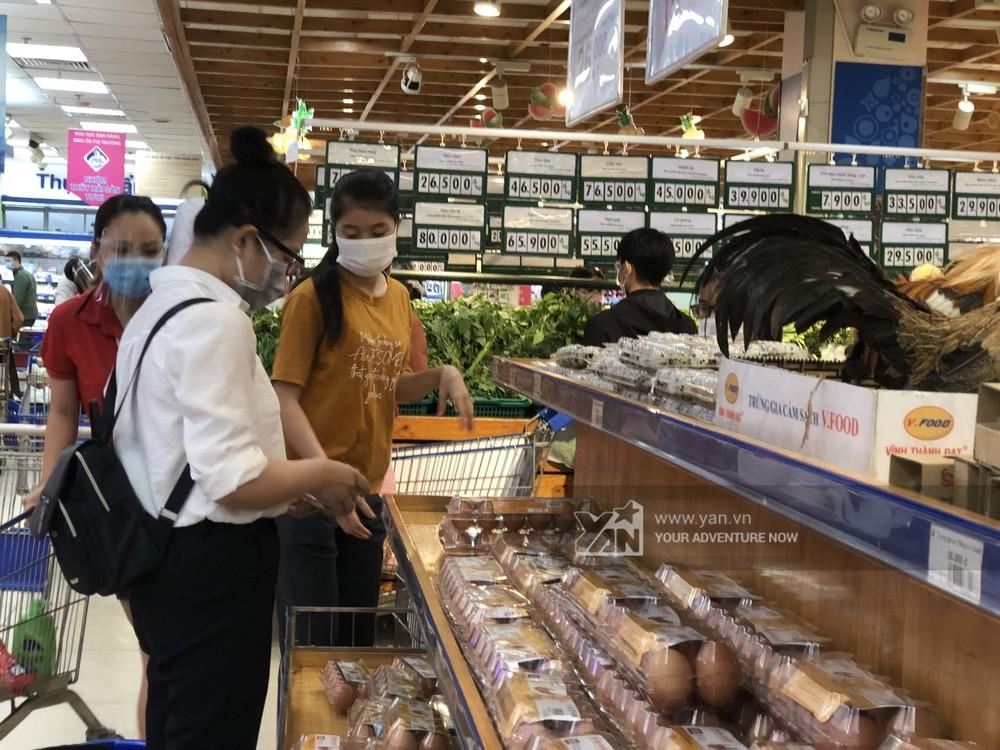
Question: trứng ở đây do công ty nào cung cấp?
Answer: do công ty v. food cung cấp